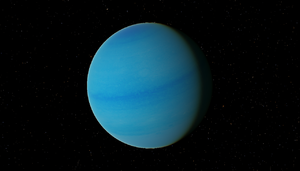
Gliese 581 b est une exoplanète découverte dans le système planétaire de l'étoile Gliese 581, une naine rouge de 0,31 masses solaires située à quelque 20,3 années-lumière de la Terre, dans la constellation de la Balance.